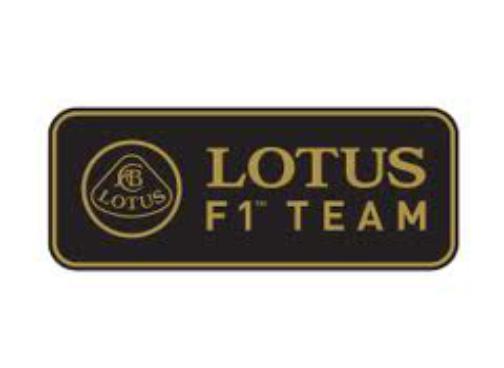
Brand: Lotus Cars
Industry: Transportation